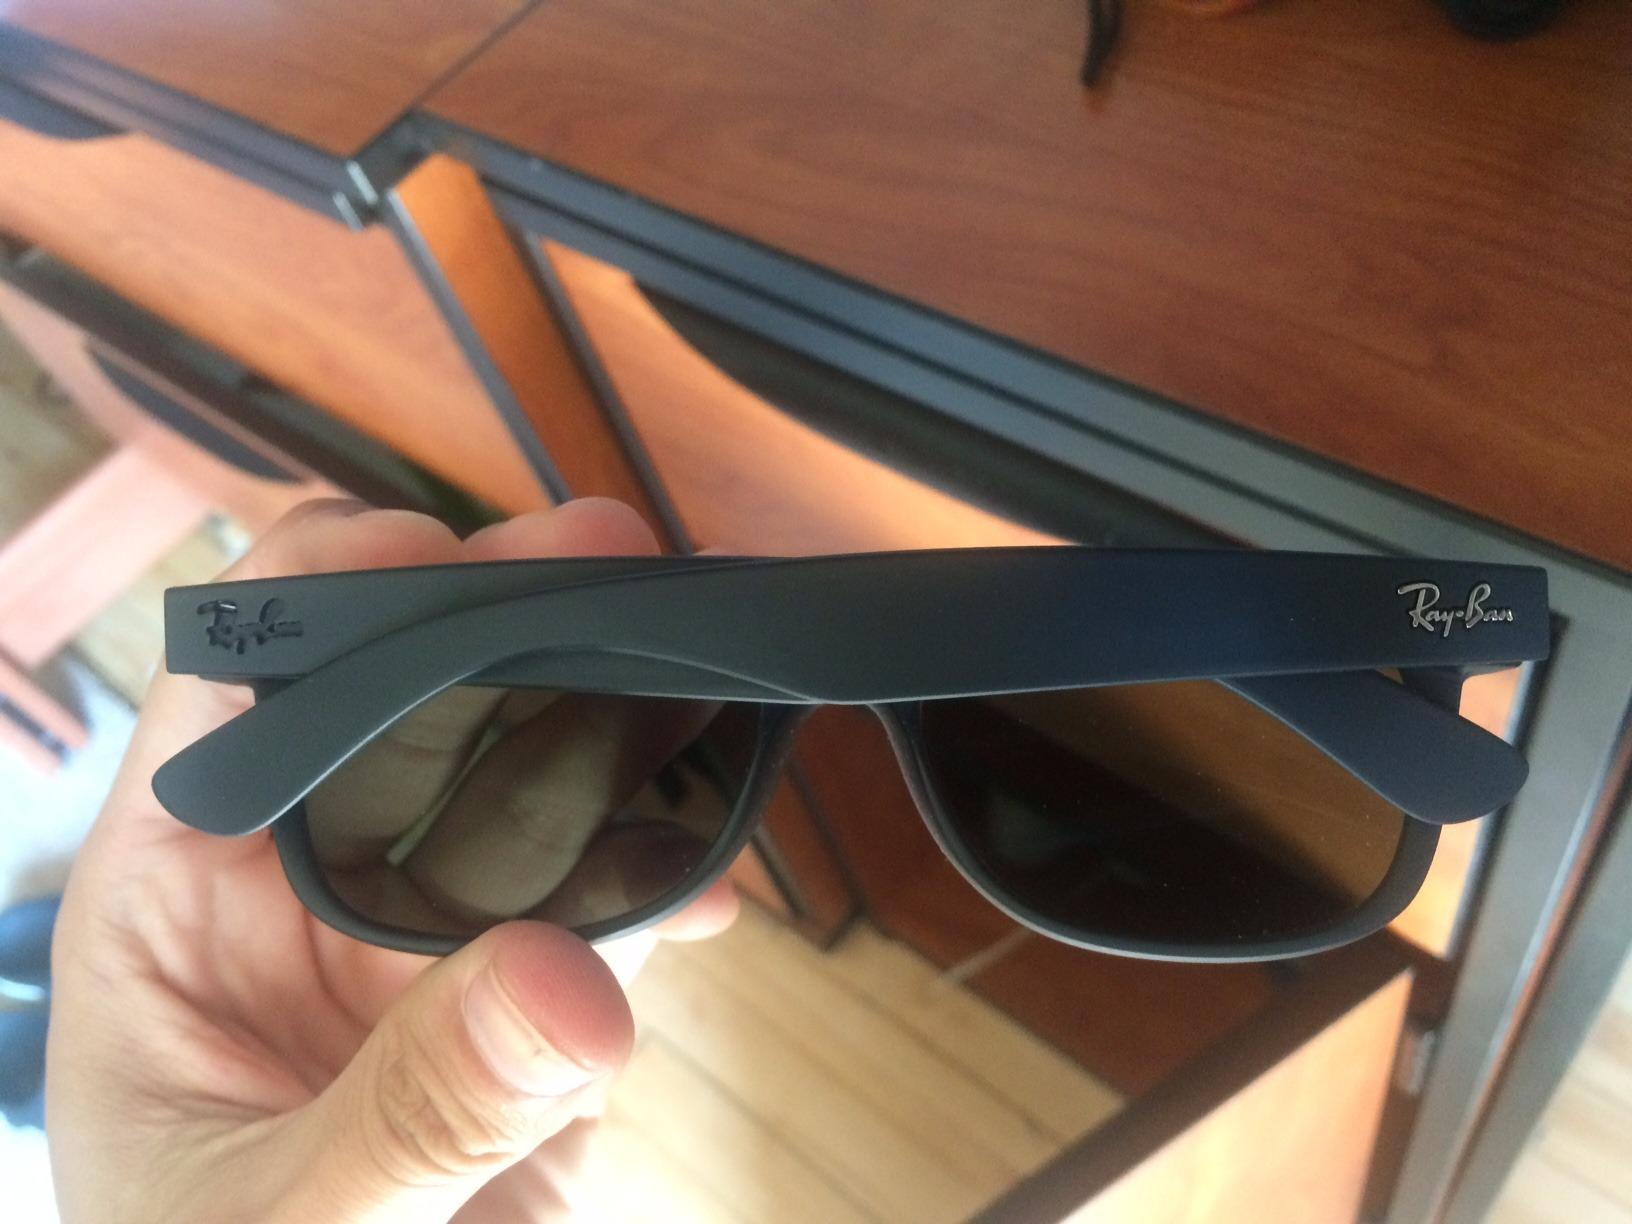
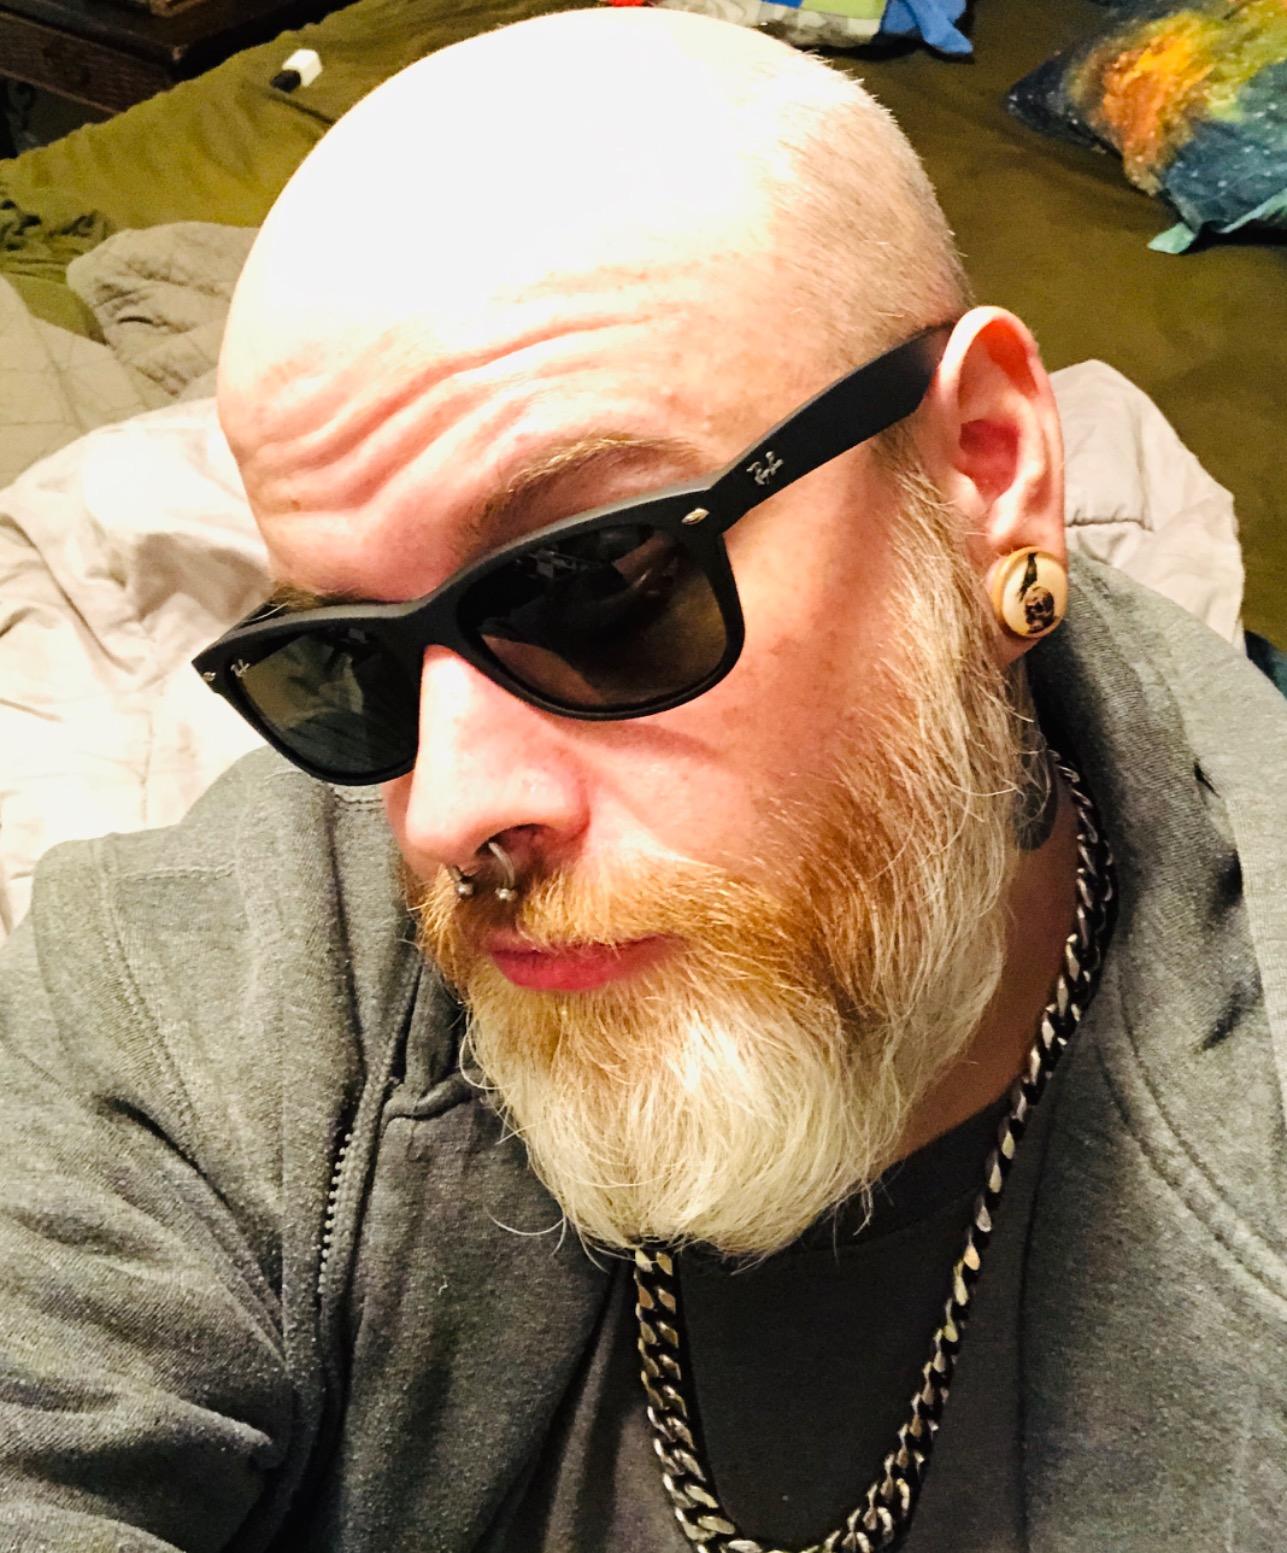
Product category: accessories_sunglasses
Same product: yes